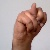
The image shows a hand gesture representing the letter 'N' in Indian Sign Language.